Mae Murray

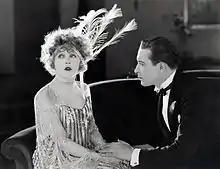
Murray and Monte Blue in "Broadway Rose" (1922)

Murray made her motion picture debut in "To Have and to Hold" in 1916. She became a major star for Universal, starring with Rudolph Valentino in "The Delicious Little Devil" and "Big Little Person" in 1919. At the height of her popularity, Murray formed her own production company with Robert Z. Leonard. Critics were sometimes less than thrilled with her over-the-top costumes and exaggerated emoting, but her films were popular with movie-going audiences and financially successful.